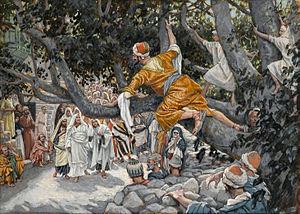
Christoph Schönborn, né le 22 janvier 1945 au château de Skalka, dans le diocèse de Litoměřice, en Bohême, est un cardinal autrichien, dominicain et archevêque de Vienne depuis 1995.